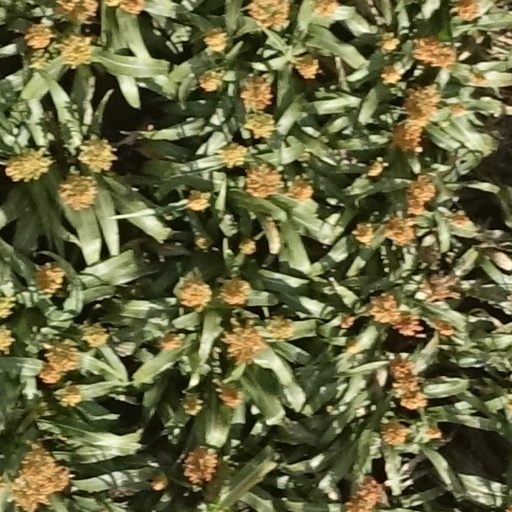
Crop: sorghum